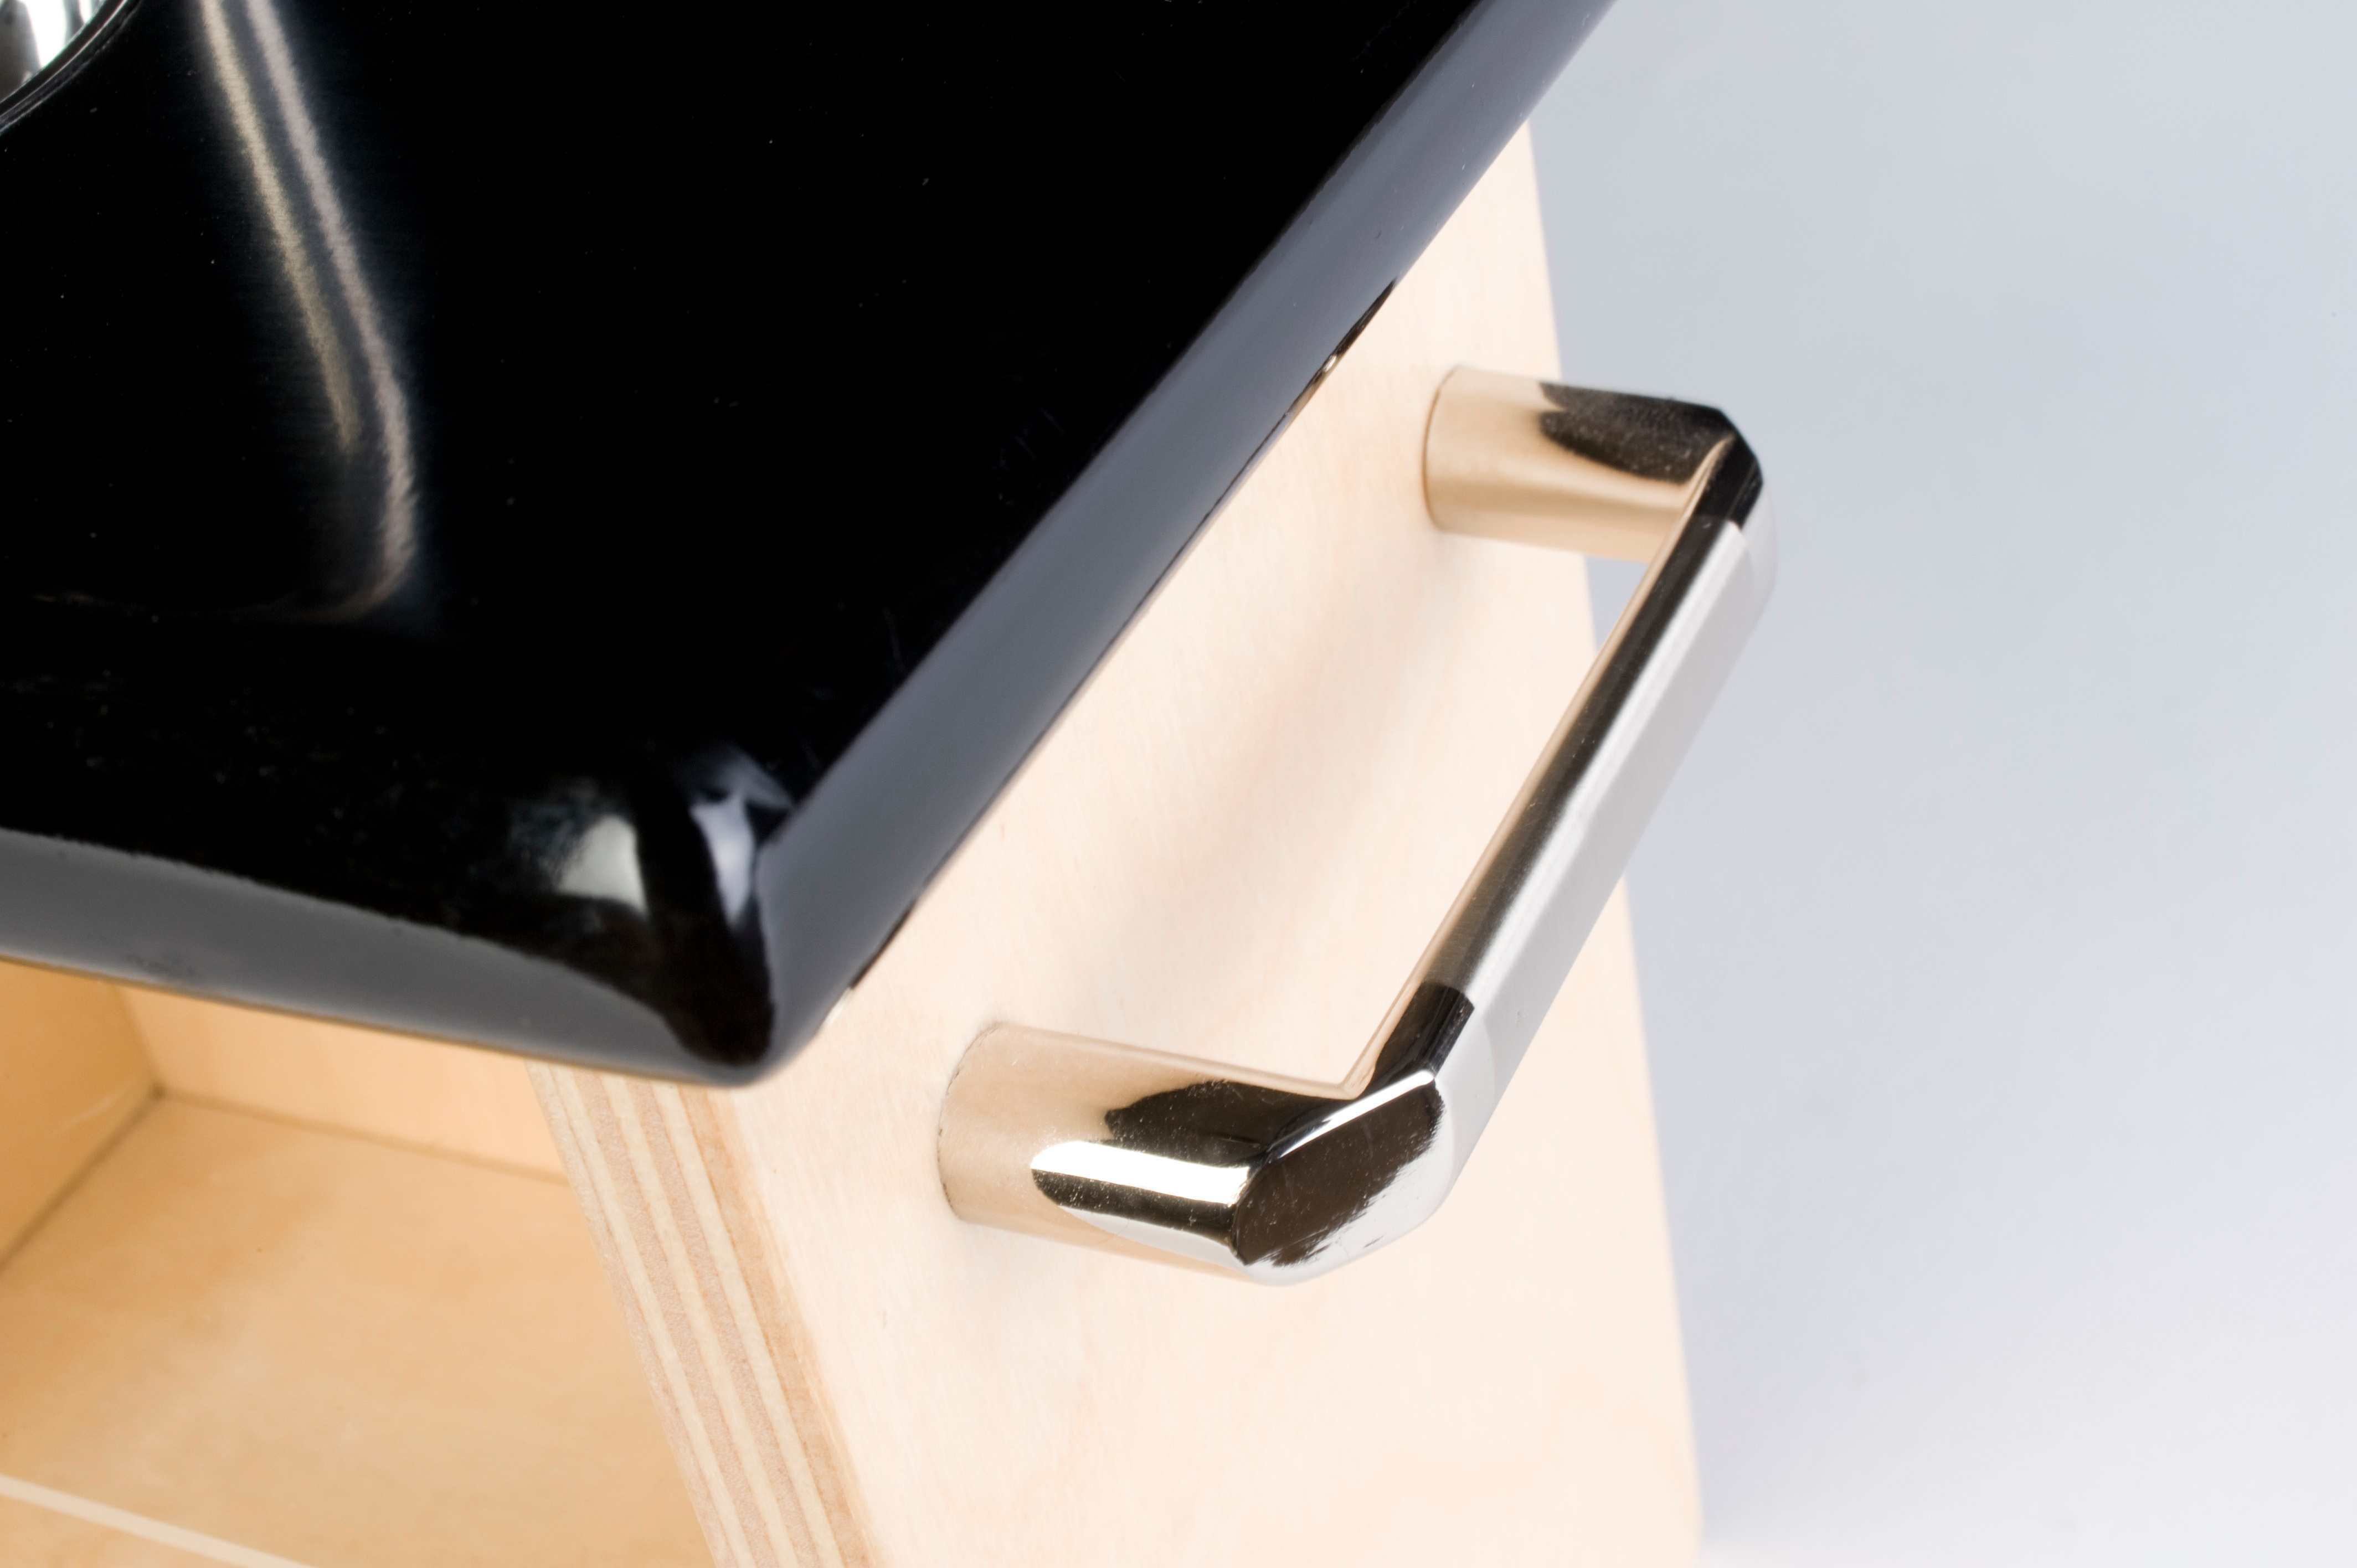
sink, furniture, lighting, tap, armrest, bidet, plumbing fixture